Agathius

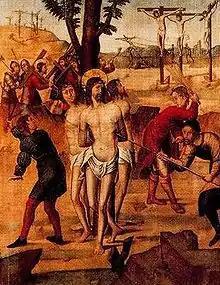
"The Martyrdom of Saint Agathius". 16th century work by an anonymous artist from Toledo.

Saint Acacius (Greek: Ἅγιος Ἀκάκιος; died 303), also known as Agathius of Byzantium, Achatius, or Agathonas to Christian tradition, was a Cappadocian Greek centurion of the imperial army, martyred around 304. A church existed in Constantinople associated with Acacius and possibly named after him: the Church of St Acacius.